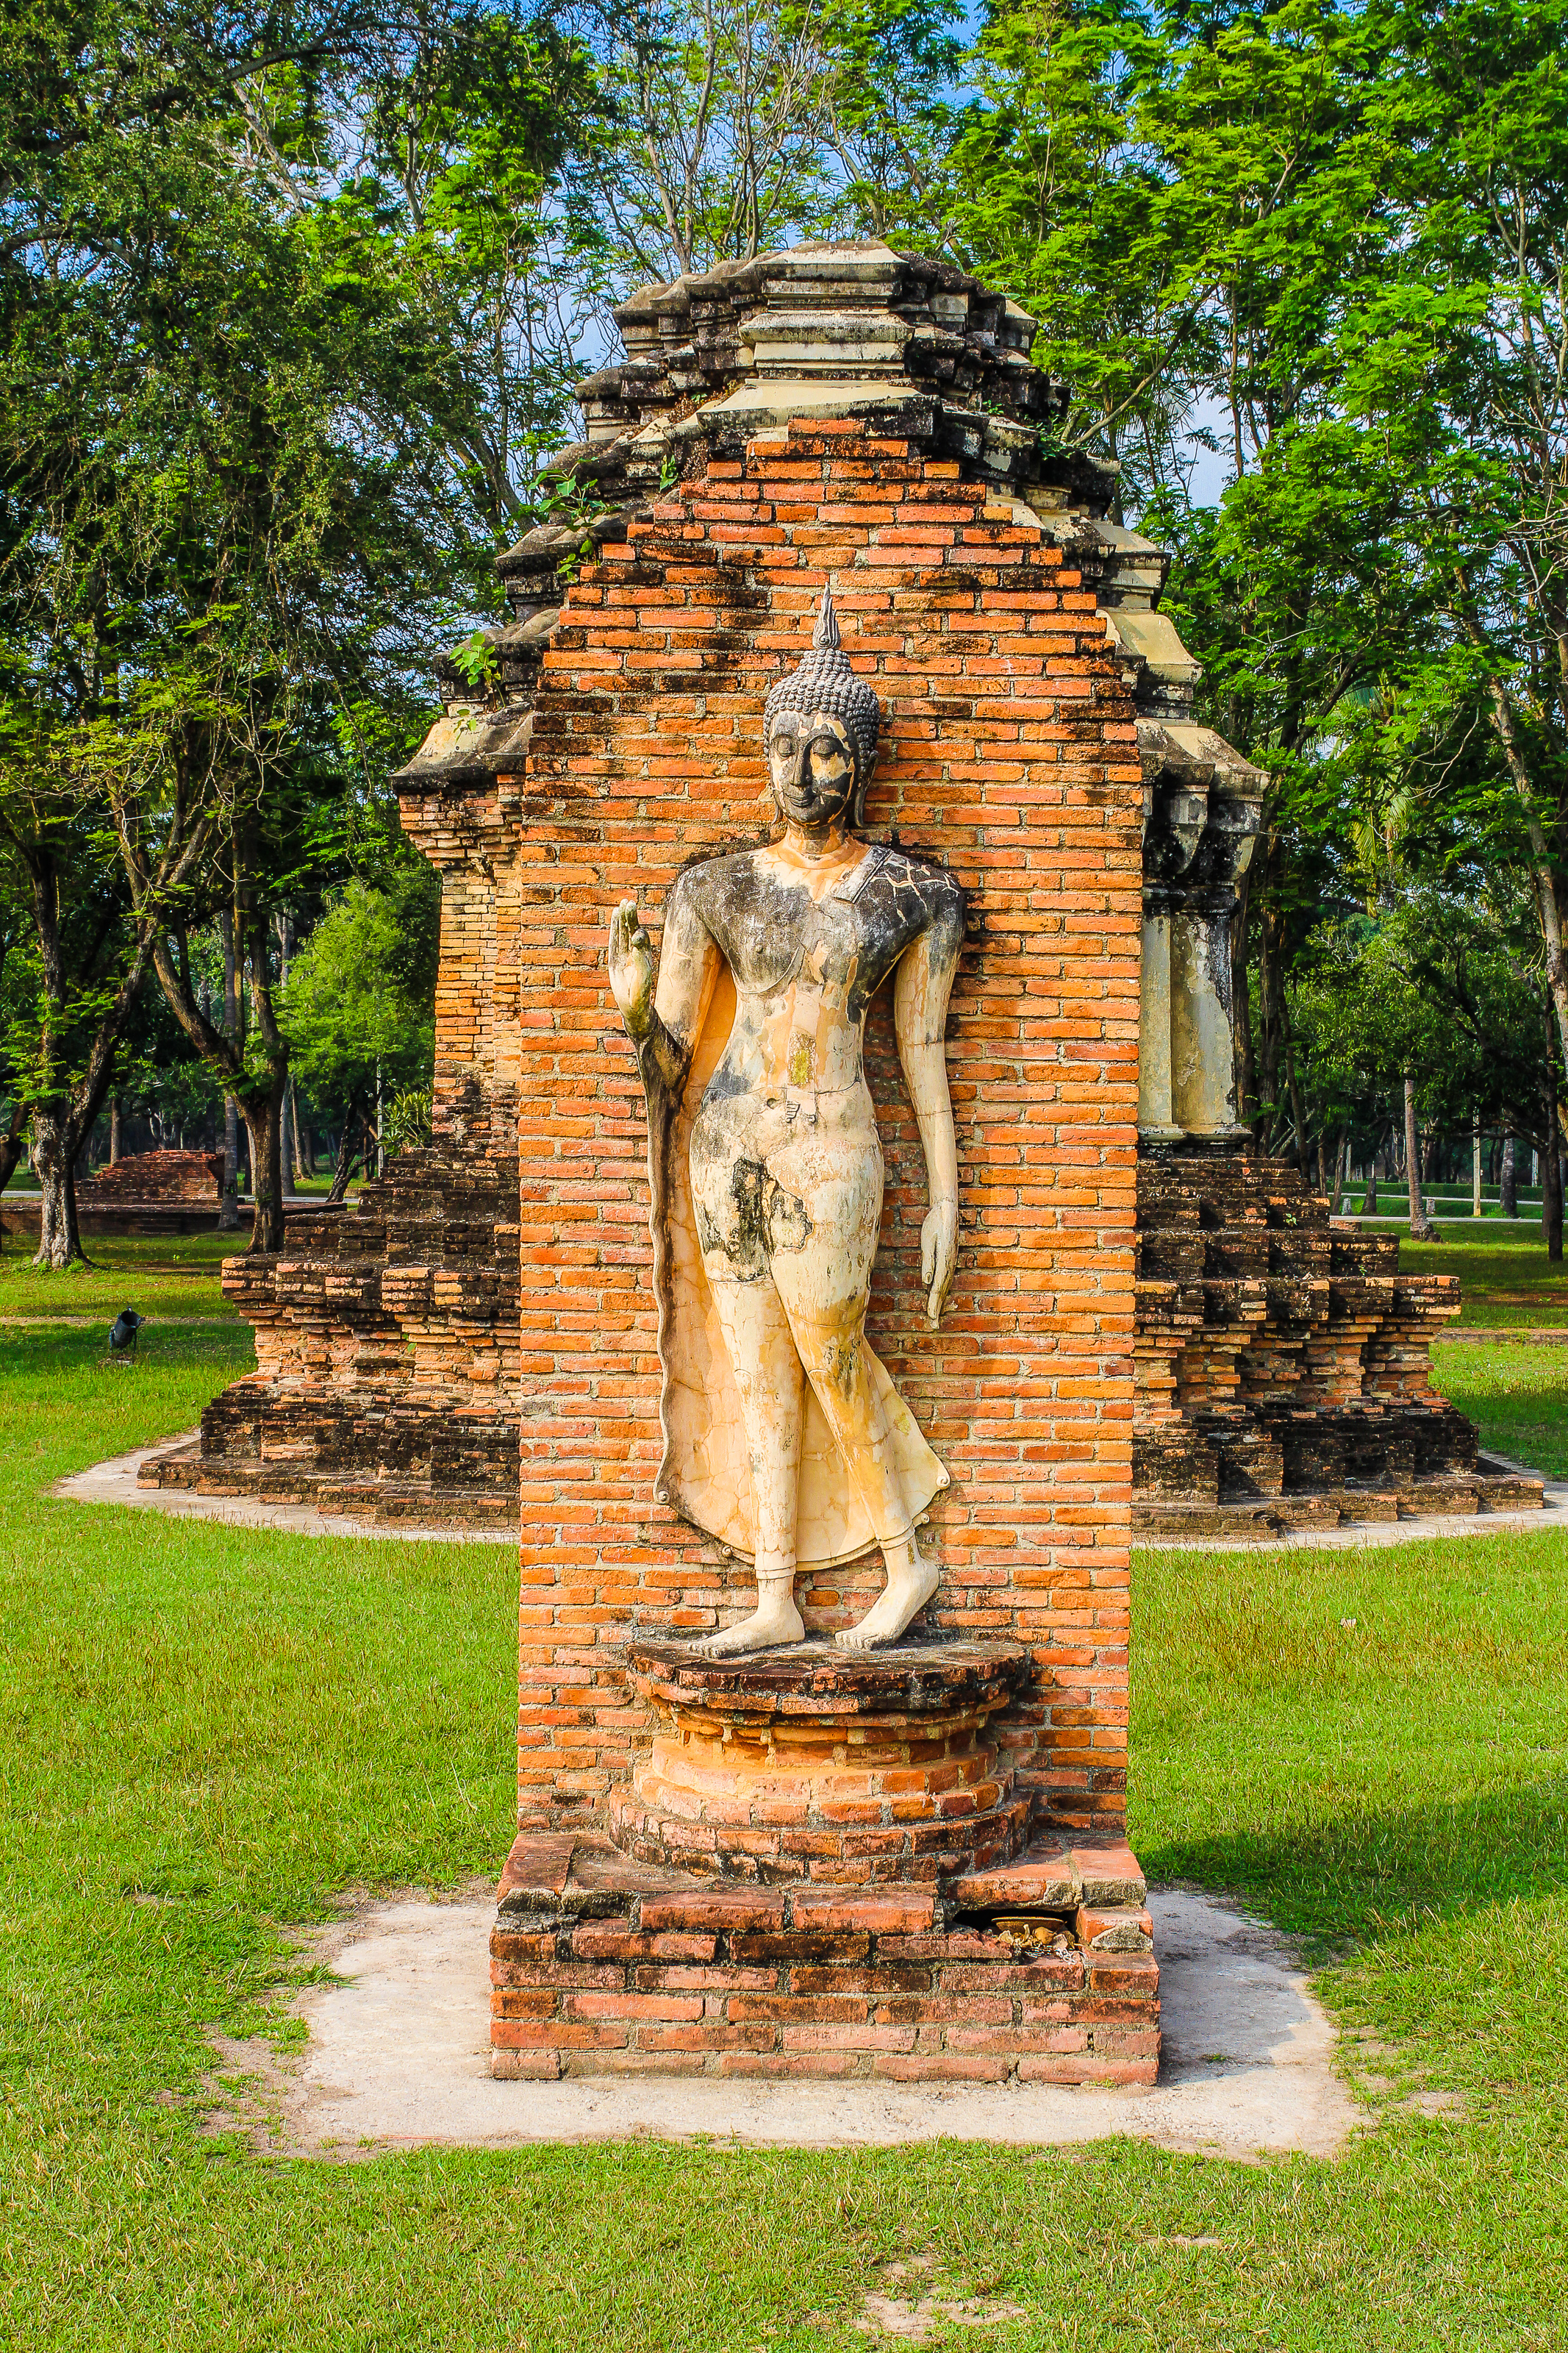
ancient, archeology, architecture, art, asia, buddha, buddhism, buddhist, civilization, cultural, culture, destination, east, famous, heritage, historical, history, landmark, meditation, old, pagoda, park, religion, ruin, scene, sculpture, seated, siam, site, southeast, statue, stone, sukhothai, symbols, temple, thai, thailand, thailand temple, tourism, tourist, traditional, travel, unesco, wat, worship, stone carving, monument, historic site, ancient history, carving, botany, tree, ruins, grass, archaeological site, garden, plant, building, artwork, classical sculpture, leisure, rock, national historic landmark, tourist attraction, fictional character, memorial